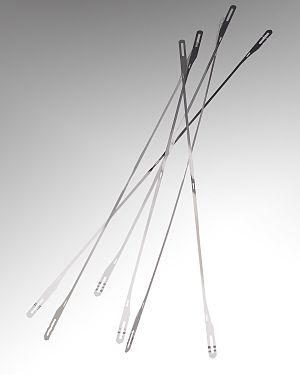
photos electroless nickel